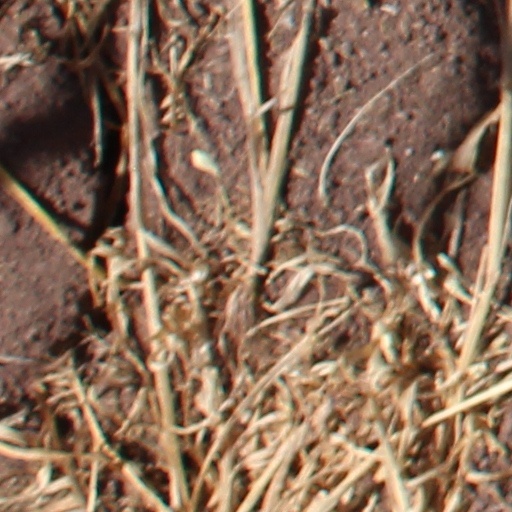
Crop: wheat